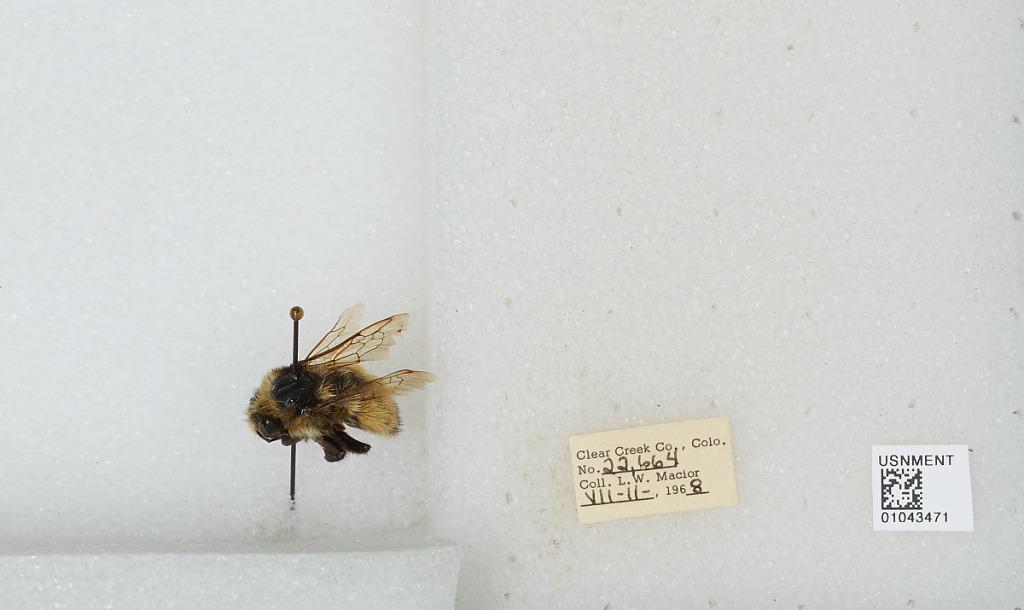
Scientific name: Bombus (Pyrobombus) bifarius Cresson
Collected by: L. Macior
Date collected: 1968-7-11
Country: United States
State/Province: Colorado
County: Clear Creek
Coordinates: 39.5984, -105.644